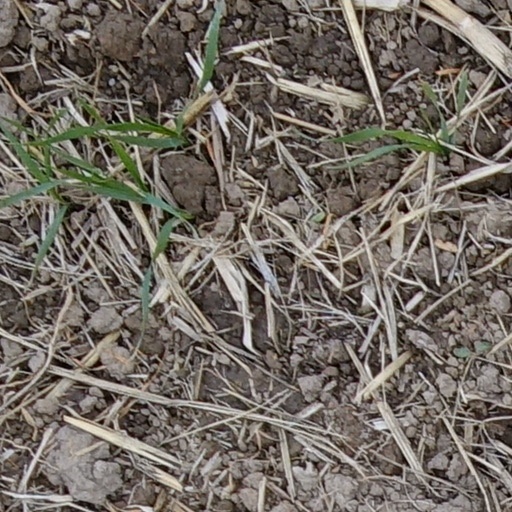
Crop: wheat